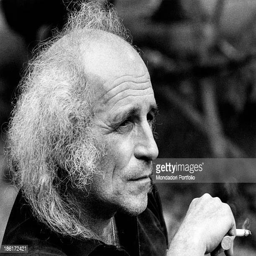
portrait of anarchist singer and spoken word artist with a cigarette in his hand